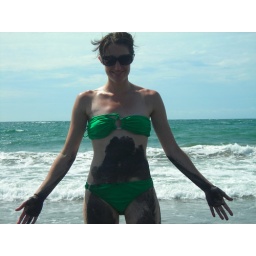
black sand beach in puerto viejo